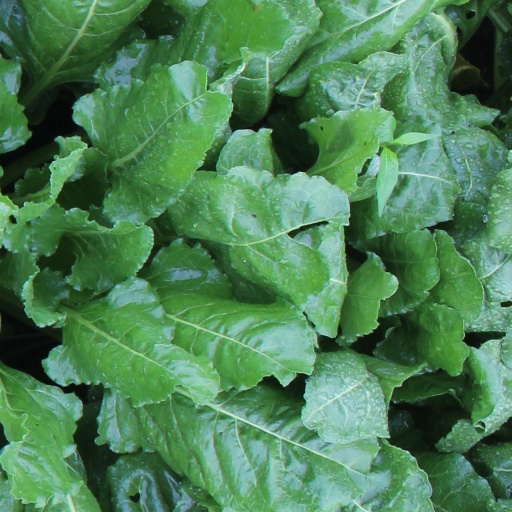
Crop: sugar beet